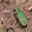
Label: beetle